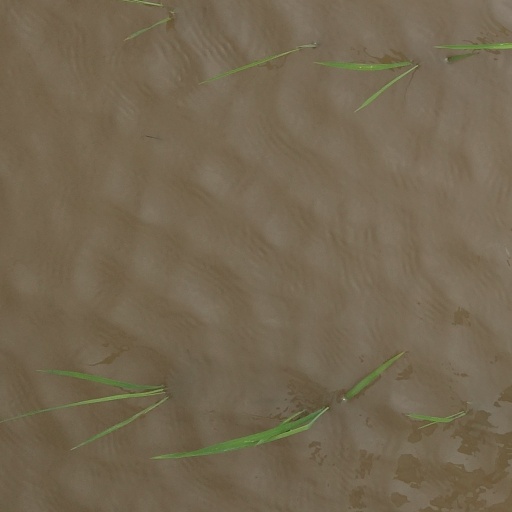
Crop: rice